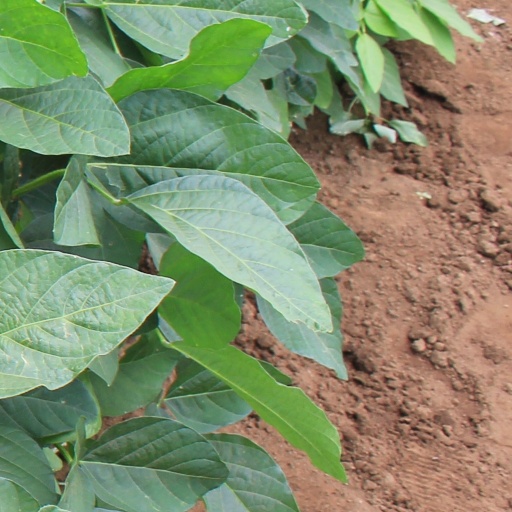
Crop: soybean